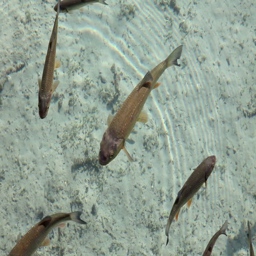
close up shot of a shoal of fishes swimming in the lake